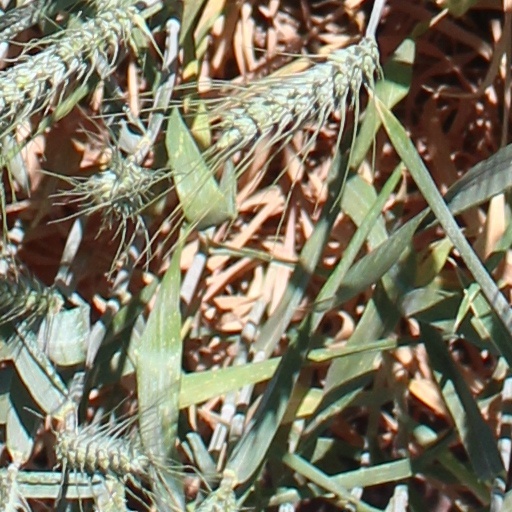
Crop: wheat